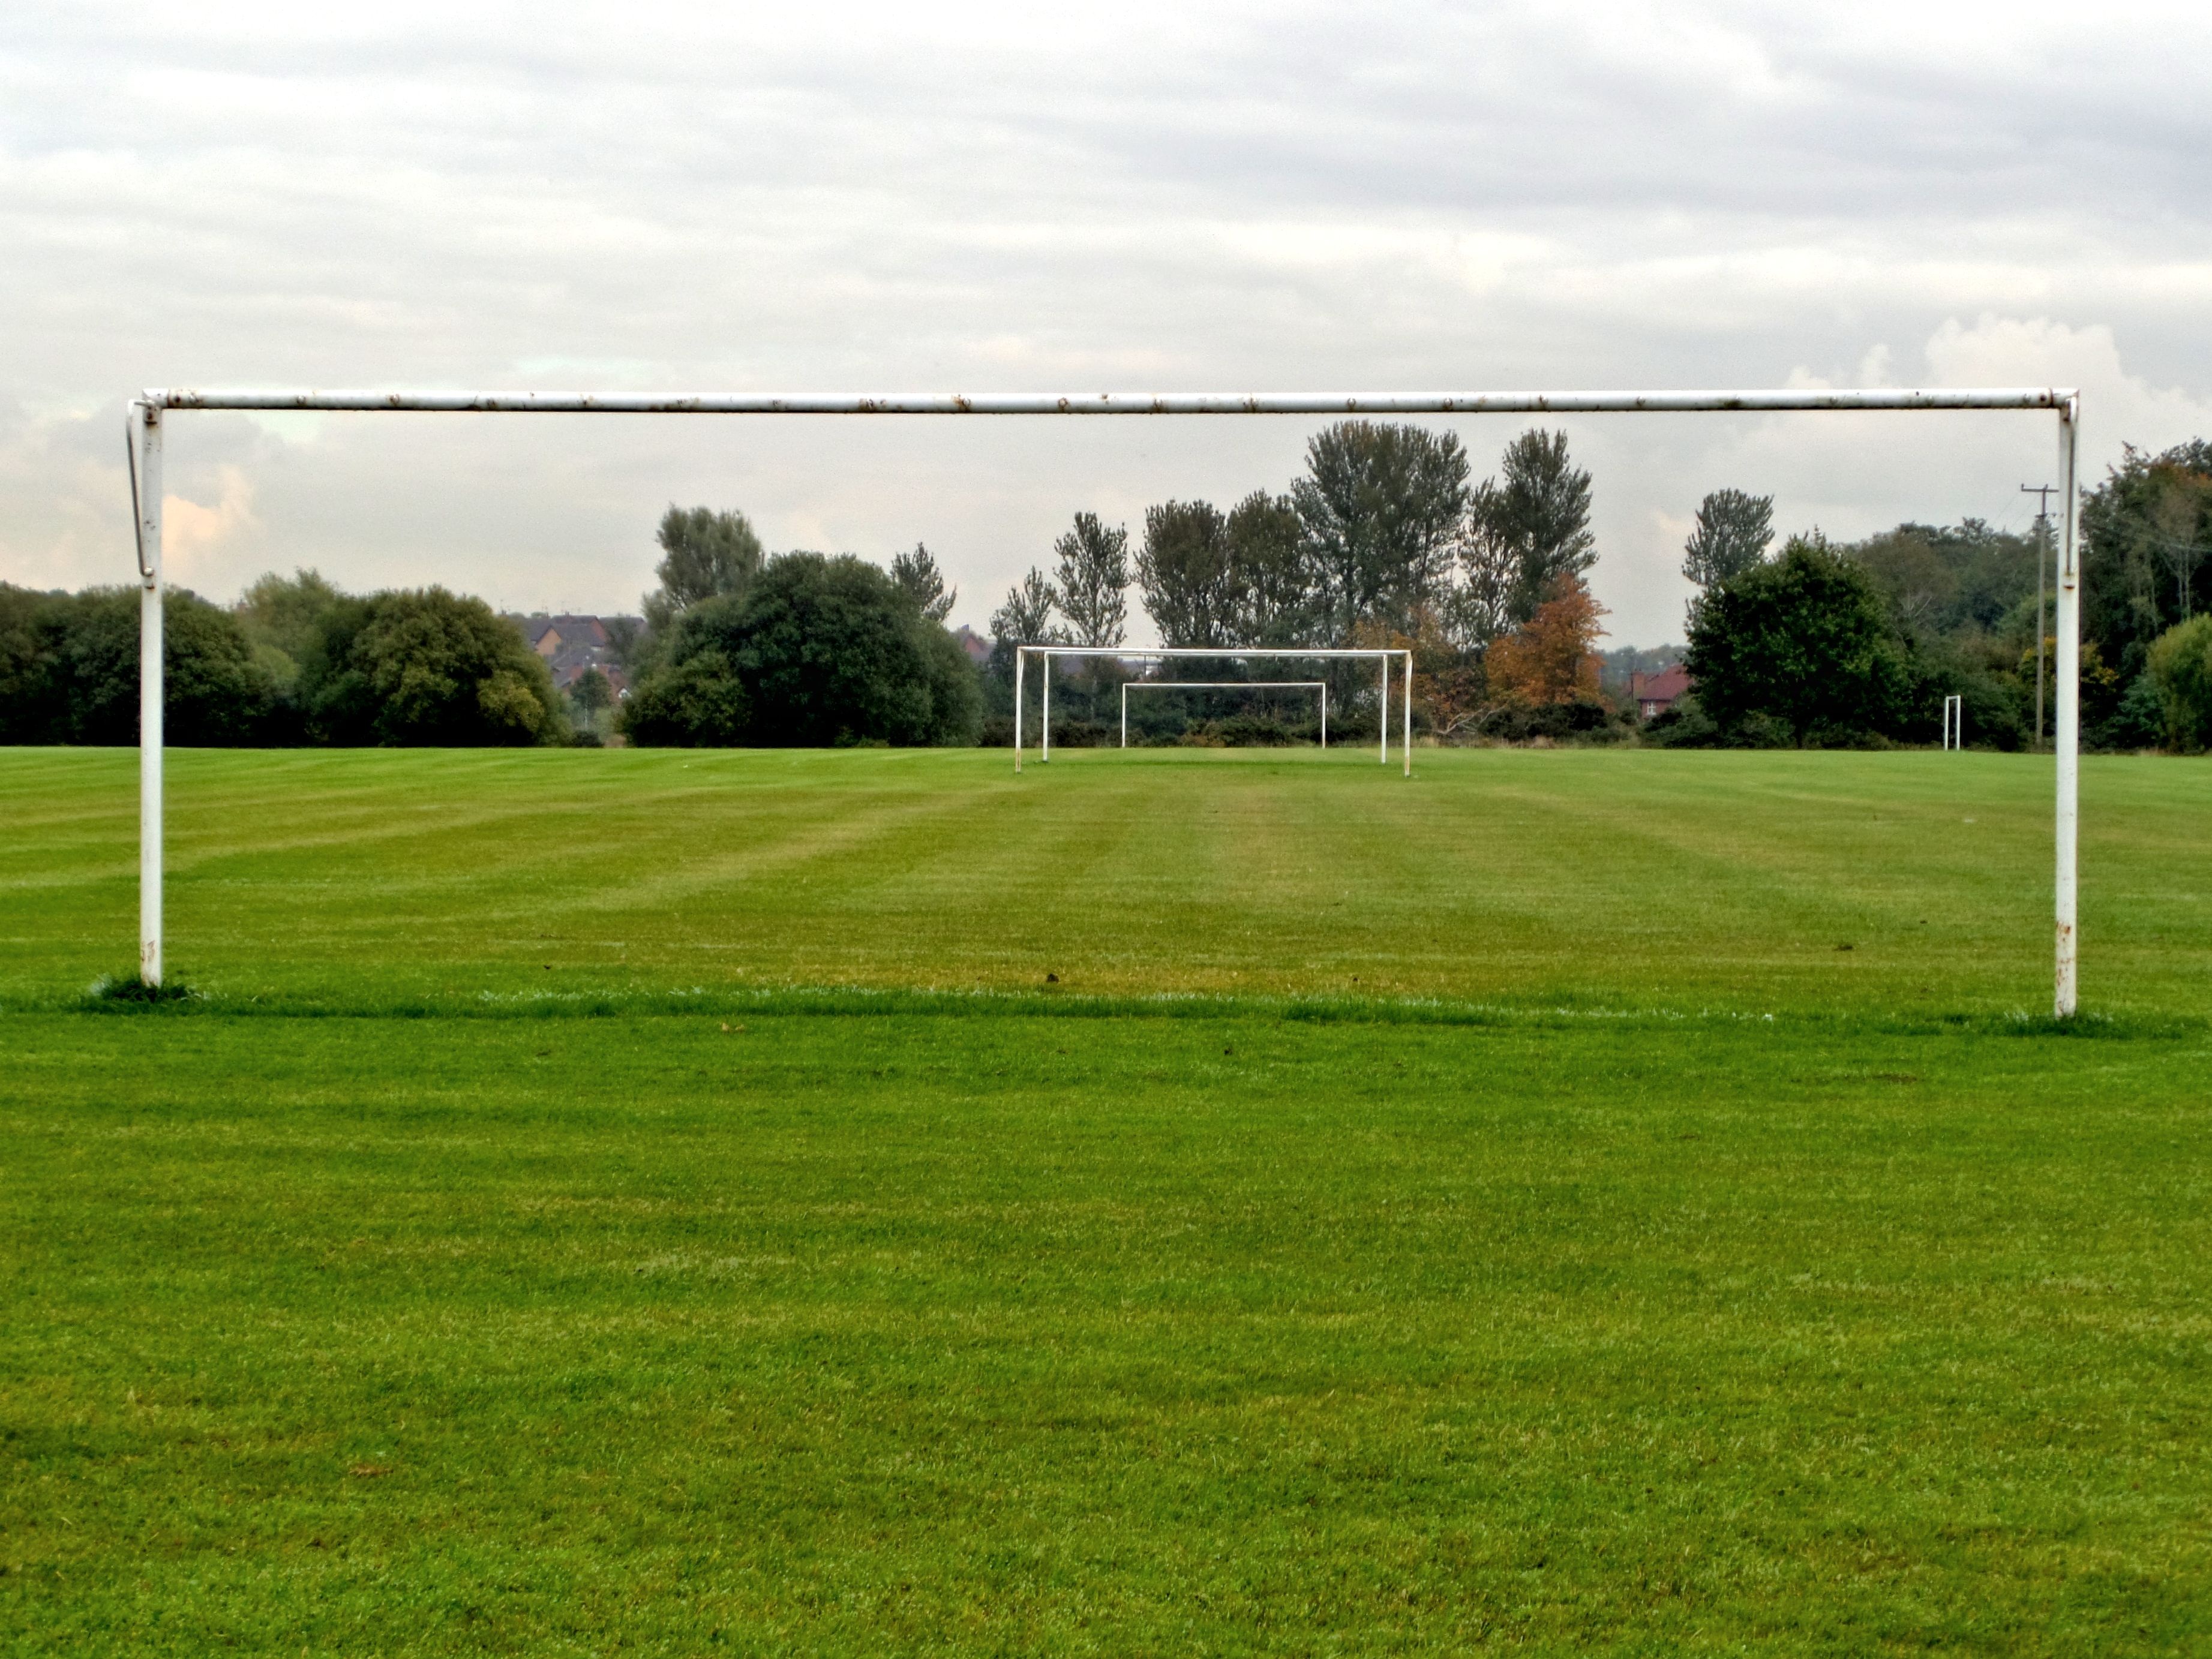
grass, structure, field, lawn, meadow, pasture, stadium, baseball field, plain, golf course, golf club, sports, grassland, net, the pitch, goals, artificial turf, sport venue, soccer specific stadium